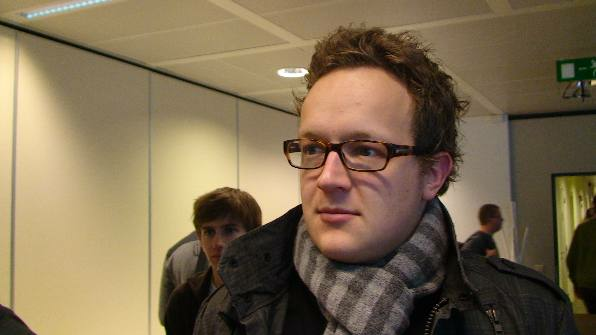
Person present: Yes